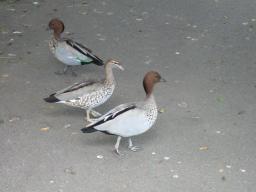
Label: Background_without_leaves